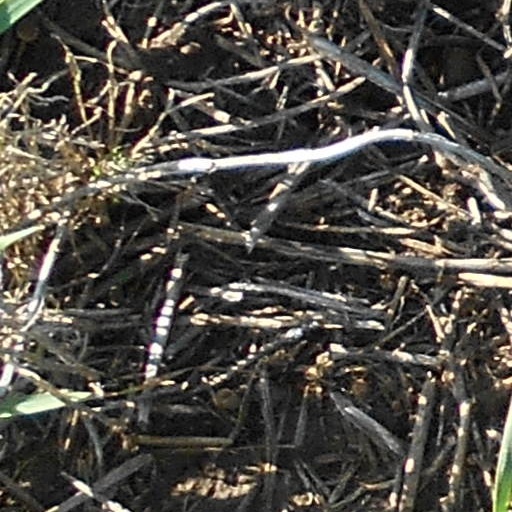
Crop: wheat